Polanyi's paradox

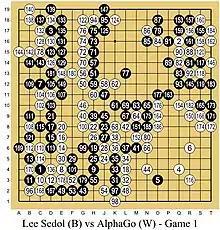
Lee Sedol (B) vs AlphaGo (W) - Game 1

AlphaGo program built by the Google subsidiary DeepMind is an example of how advances in AI have allowed mindless machines to perform very well in tasks based on tacit knowledge. In the 2016 tournament of the strategy game Go, DeepMind's AlphaGo program successfully defeated one of the world's top GO players, Lee Se-dol, four games to one. DeepMind team employed an approach known as deep learning to build human-type judgment into AI systems; such a system can figure out complex winning strategies by analyzing large amounts of data from previous Go matches.